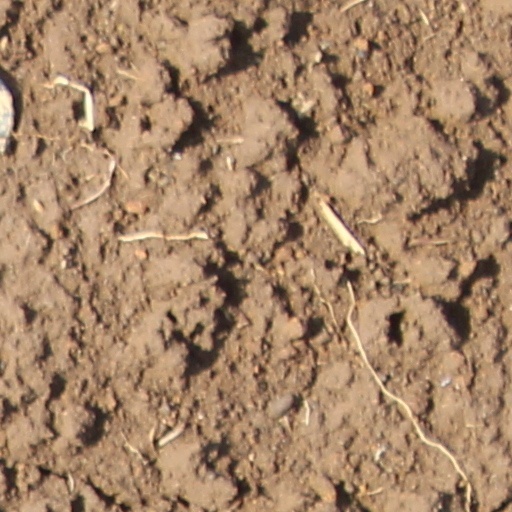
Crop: wheat